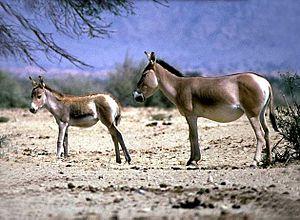
Les Équidés forment une famille de mammifères comptant plusieurs dizaines de genres fossiles, et sept espèces sauvages actuelles appartenant à un seul genre, Equus. Les espèces de cette famille sont les chevaux, ânes et zèbres. Les sept espèces sauvages reconnues sont le Cheval de Przewalski, l'Hémione, le Kiang, l'Âne sauvage, le Zèbre de Burchell, le Zèbre de Grévy et le Zèbre de montagne.
L'Âne sauvage de Mongolie, également appelé Khulan mongol ou Hémione de Mongolie, est une sous-espèce de l'Onagre. Il se rencontre en Mongolie et dans le Nord de la Chine, et était autrefois présent dans l'Est du Kazakhstan et au Sud de la Sibérie avant d'y disparaître à cause de la chasse. En 2003, la population d'ânes sauvages de Mongolie comptait moins de 20 000 individus et en 2009 seulement 14 000.